Donk's Theatre

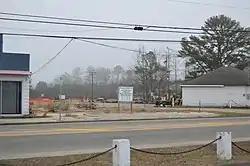
Site of the former theatre in 2017

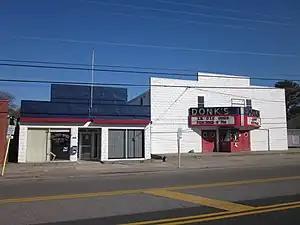
Donk's Theatre, 2012

Donk's Theatre was a historic movie theater located at Hudgins, Mathews County, Virginia.